The Adventures of Pinocchio

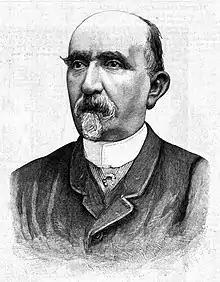
Carlo Collodi

After long months of working for the farmer and supporting the ailing Geppetto, Pinocchio goes to town with the forty pennies he has saved to buy himself a new suit. He discovers that the Fairy is ill and needs money, and gives the Snail he met back on the Island of Busy Bees all of his money. That night, he dreams that he is visited by the Fairy, who kisses him. When he wakes up, he is a real boy, with his puppet body lying lifeless on a chair. The Fairy has also left him a new suit, boots, and a bag which contains 40 gold coins. Geppetto also returns to health.